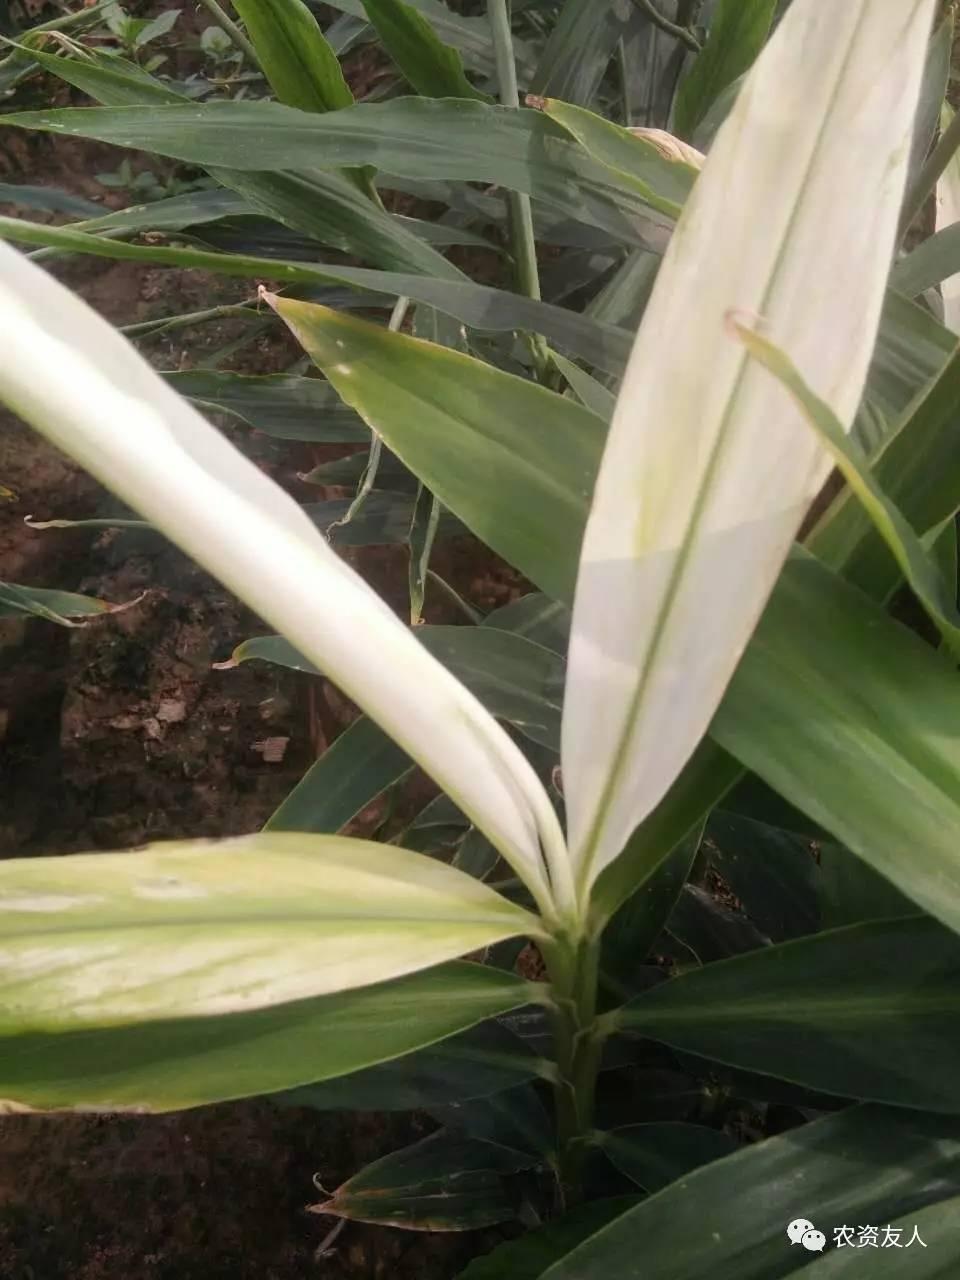
Plant: Ginger
Disease: ginger leaf spot